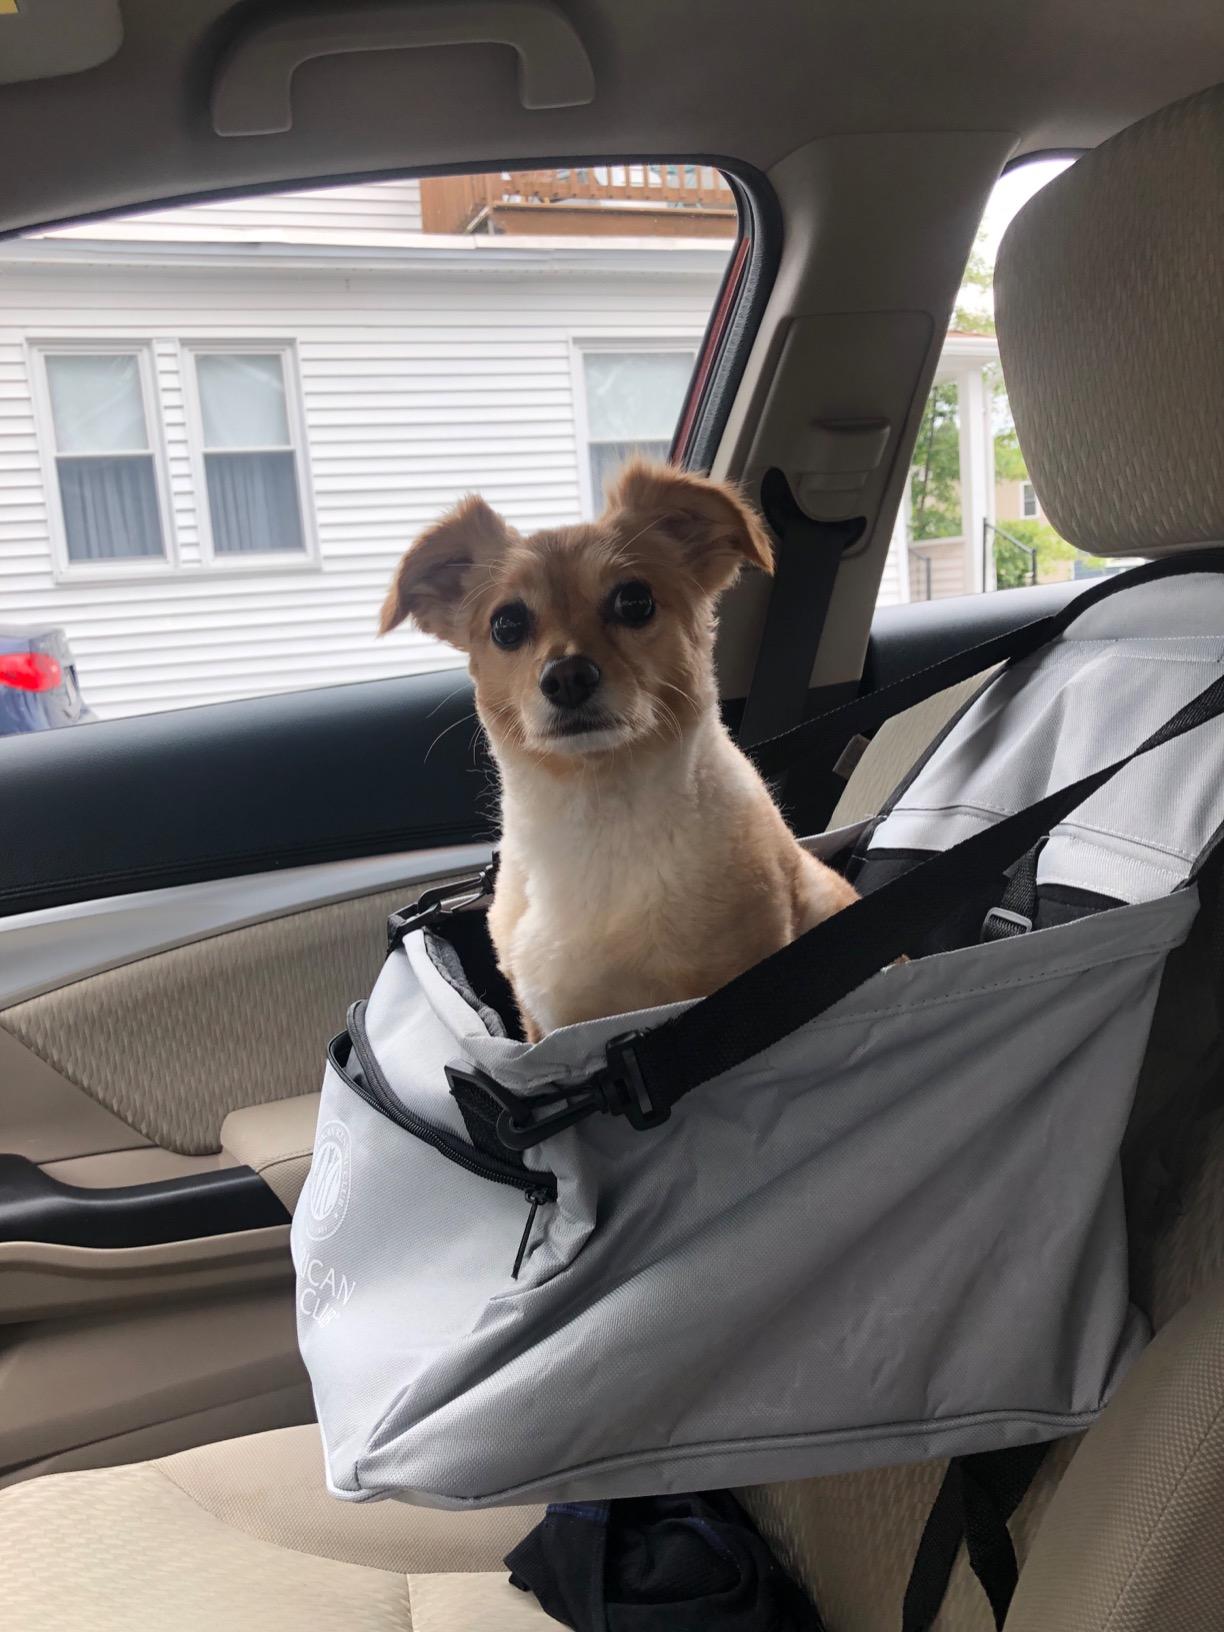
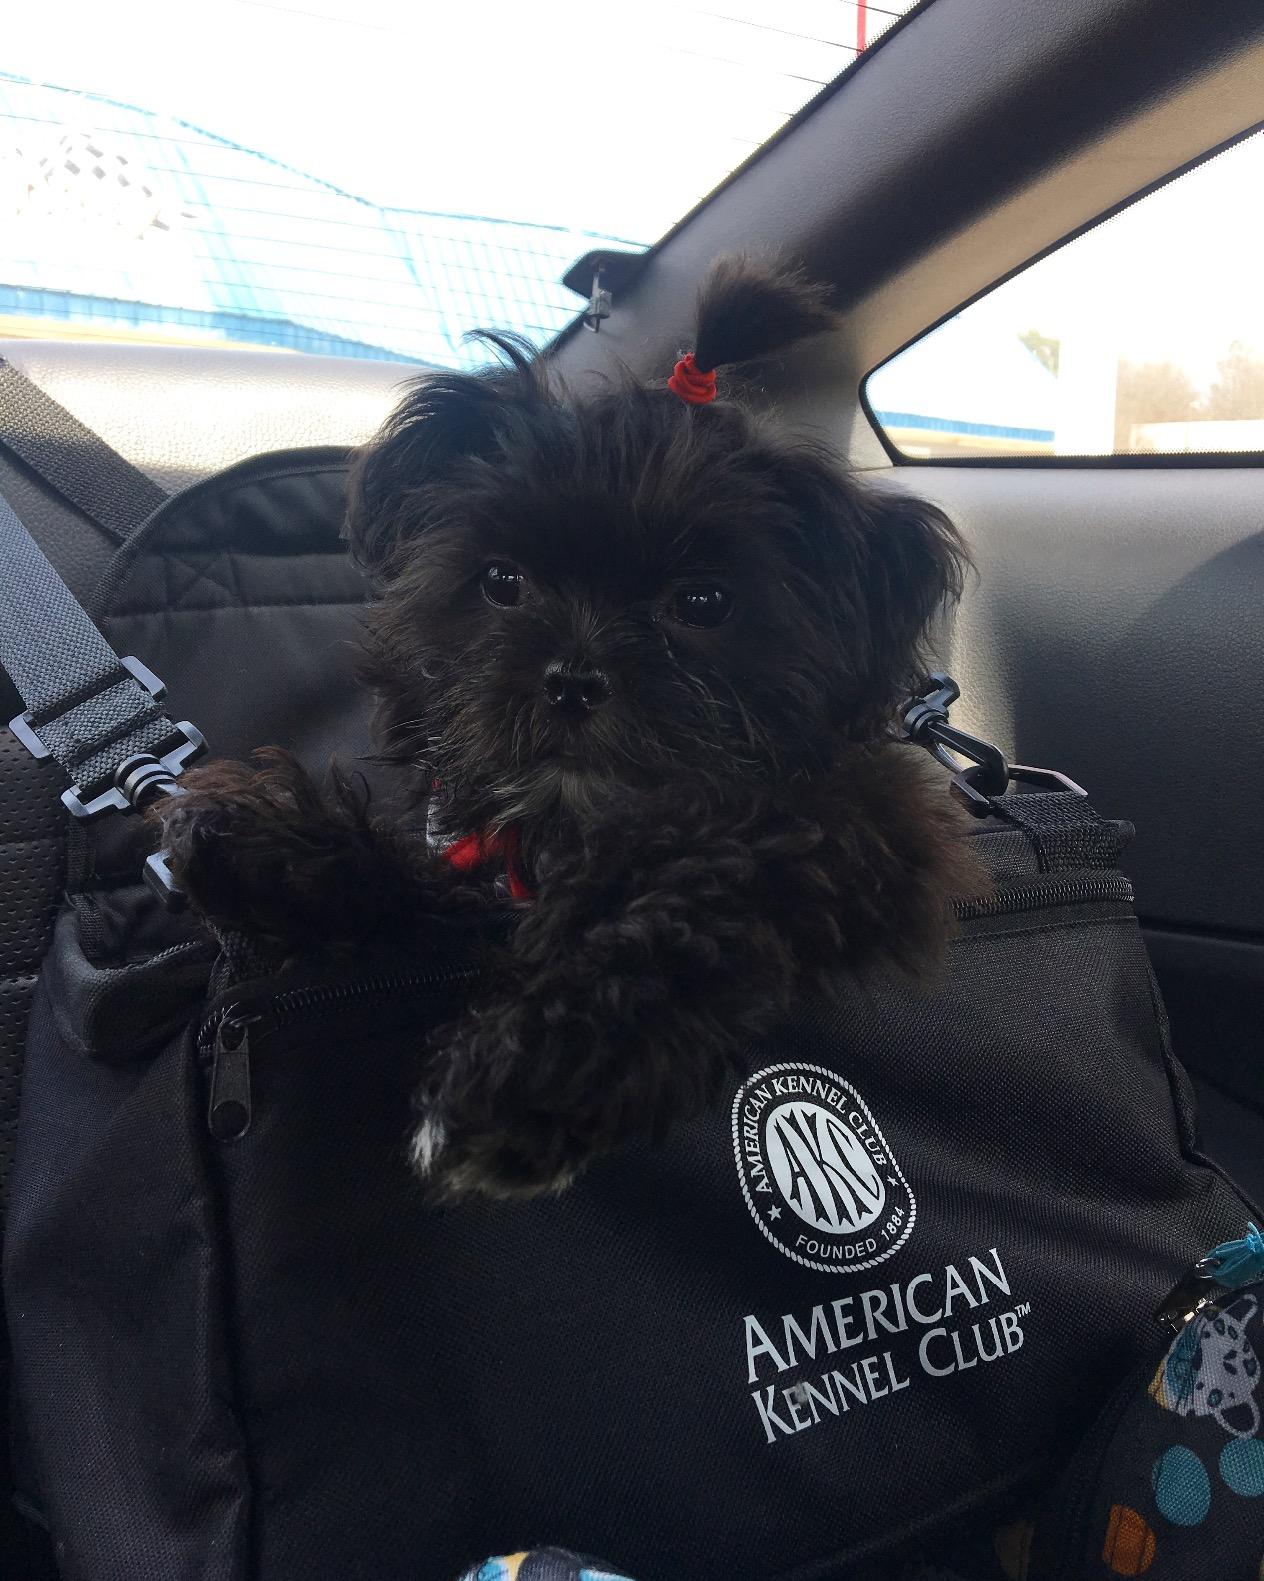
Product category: items_kennel
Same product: no